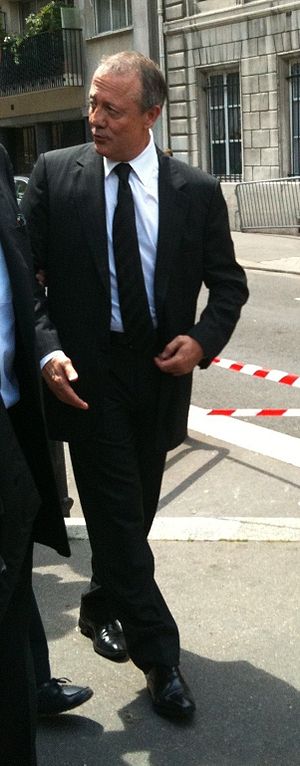
Bernard Lacombe
Bernard Lacombe er en tidligere fransk fodboldspiller, der som angriber på det franske landshold var med til at vinde guld ved EM i 1984 og nå semifinalen ved VM i 1982. Han deltog desuden ved VM i 1978. På klubplan var han tilknyttet Olympique Lyon, AS Saint-Étienne og Girondins Bordeaux.